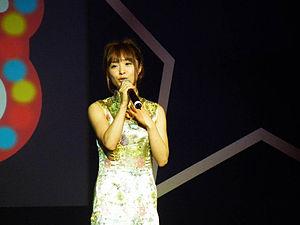
Mihiro Taniguchi, de son vrai nom Hiromi Yamase, est une ancienne actrice pornographique japonaise devenue comédienne, chanteuse, et présentatrice TV.